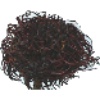
Label: rambutan